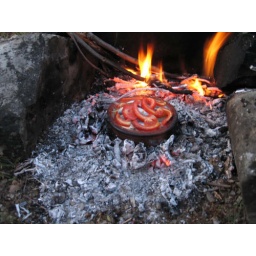
fish in earthenware cooking pot